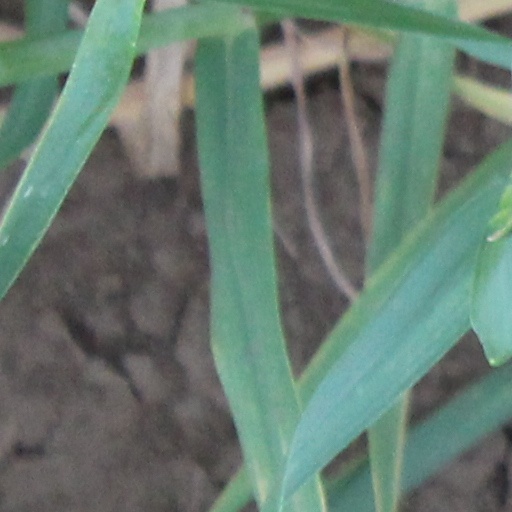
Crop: wheat